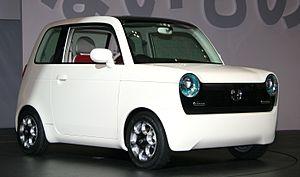
La Honda EV-N est un petit véhicule électrique conceptuel présenté par Honda au salon automobile de Tokyo 2009. Ce concept-car électrique rend hommage aux Keijidōsha Honda N360 et Honda N600 des années 1960 et 1970.